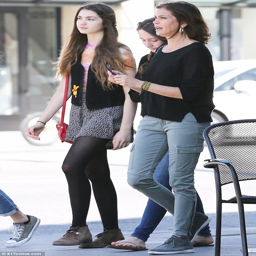
time for a treat : actor looked causal as she headed out shopping with her daughter and friends on monday